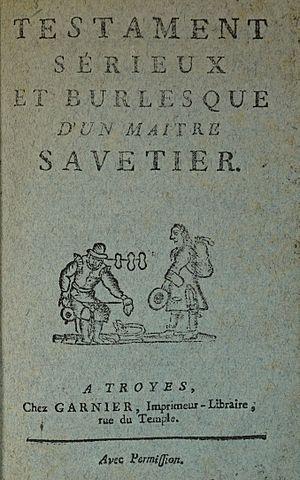
extrait du livre.
La Bibliothèque bleue désigne une première forme de littérature dite « populaire », apparue en France au début du XVIIᵉ siècle.
La littérature de colportage désigne une première forme de littérature dite « populaire », apparue en Europe distribuée par les colporteurs.